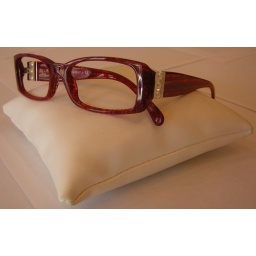
Classic Chanel pearl collection in red tweed plastic pattern.